Peter Joseph Krahe

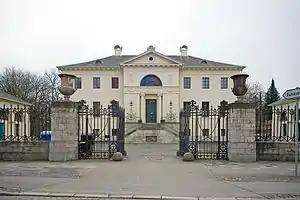
"Villa Salve Hospes" (built 1805–1808), now headquarters of the Art Society

On a recommendation by Friedrich Vieweg (founder of a publishing company that now specializes in books on science and engineering), Duke Karl Wilhelm Ferdinand of Braunschweig personally negotiated with Krahe to settle there. In 1803, he became the Chief Civil Engineer, succeeding Christian Gottlob Langwagen. Shortly thereafter, he began razing the old fortifications, preserving some of the ramparts near the city center and using parts of the wall for causeways. The hills where the bastions were located became parks. In 1806, the French Army once again displaced him from his position, but he was able to find sporadic employment expanding a Baroque-era castle for the use of King Jérôme. After the area's liberation in 1814, he took over management of the construction industry for the Duchy of Brunswick. In 1830, the Duchy created a Construction Authority, based on Prussian models, and Krahe had to yield to the lawyers who became the new managers. Nevertheless, he continued to work for the Authority until his forced retirement in 1837. He was succeeded by Carl Theodor Ottmer.